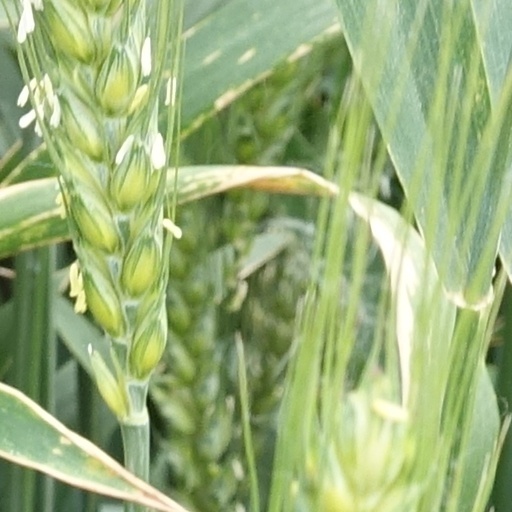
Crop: wheat